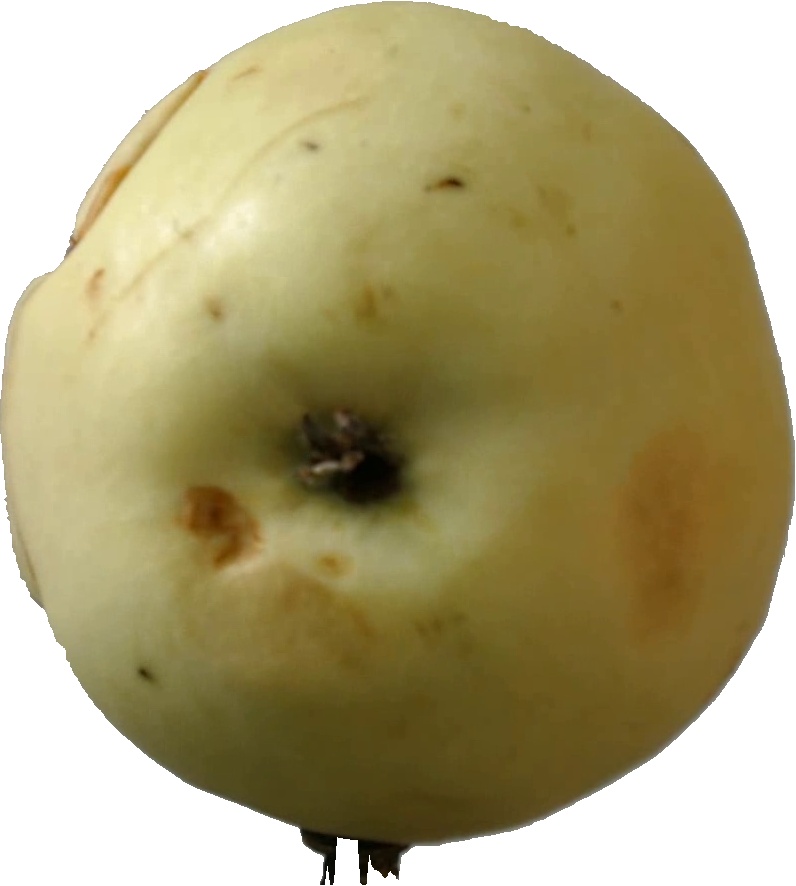
Label: apple_hit_1